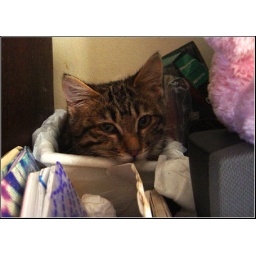
02/03/05 kitty in trash basket